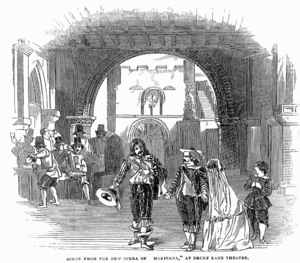
Maritana est un grand opéra en trois actes composé par William Vincent Wallace sur un livret d'Edward Fitzball adapté de la pièce Don César de Bazan d'Adolphe d'Ennery et Dumanoir et créé au Théâtre royal de Drury Lane le 15 novembre 1845.
William Vincent Wallace, né à Waterford le 11 mars 1812 et mort à Sauveterre-de-Comminges le 12 octobre 1865, est un pianiste et compositeur irlandais.